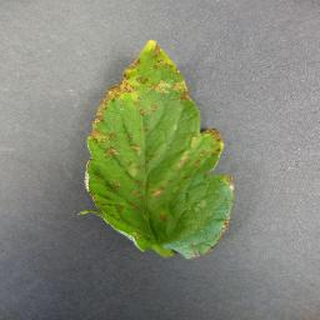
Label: tomato_bacterial_spot